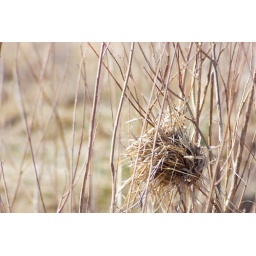
taken near a river by my house